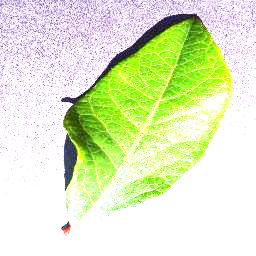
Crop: blueberry
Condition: healthy